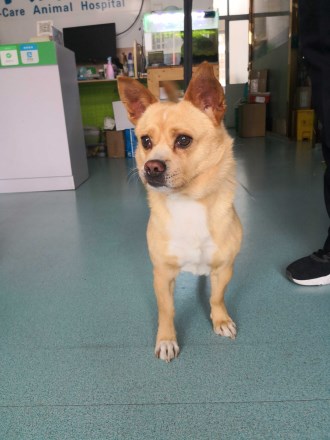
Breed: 3336-n000121-chinese_rural_dog